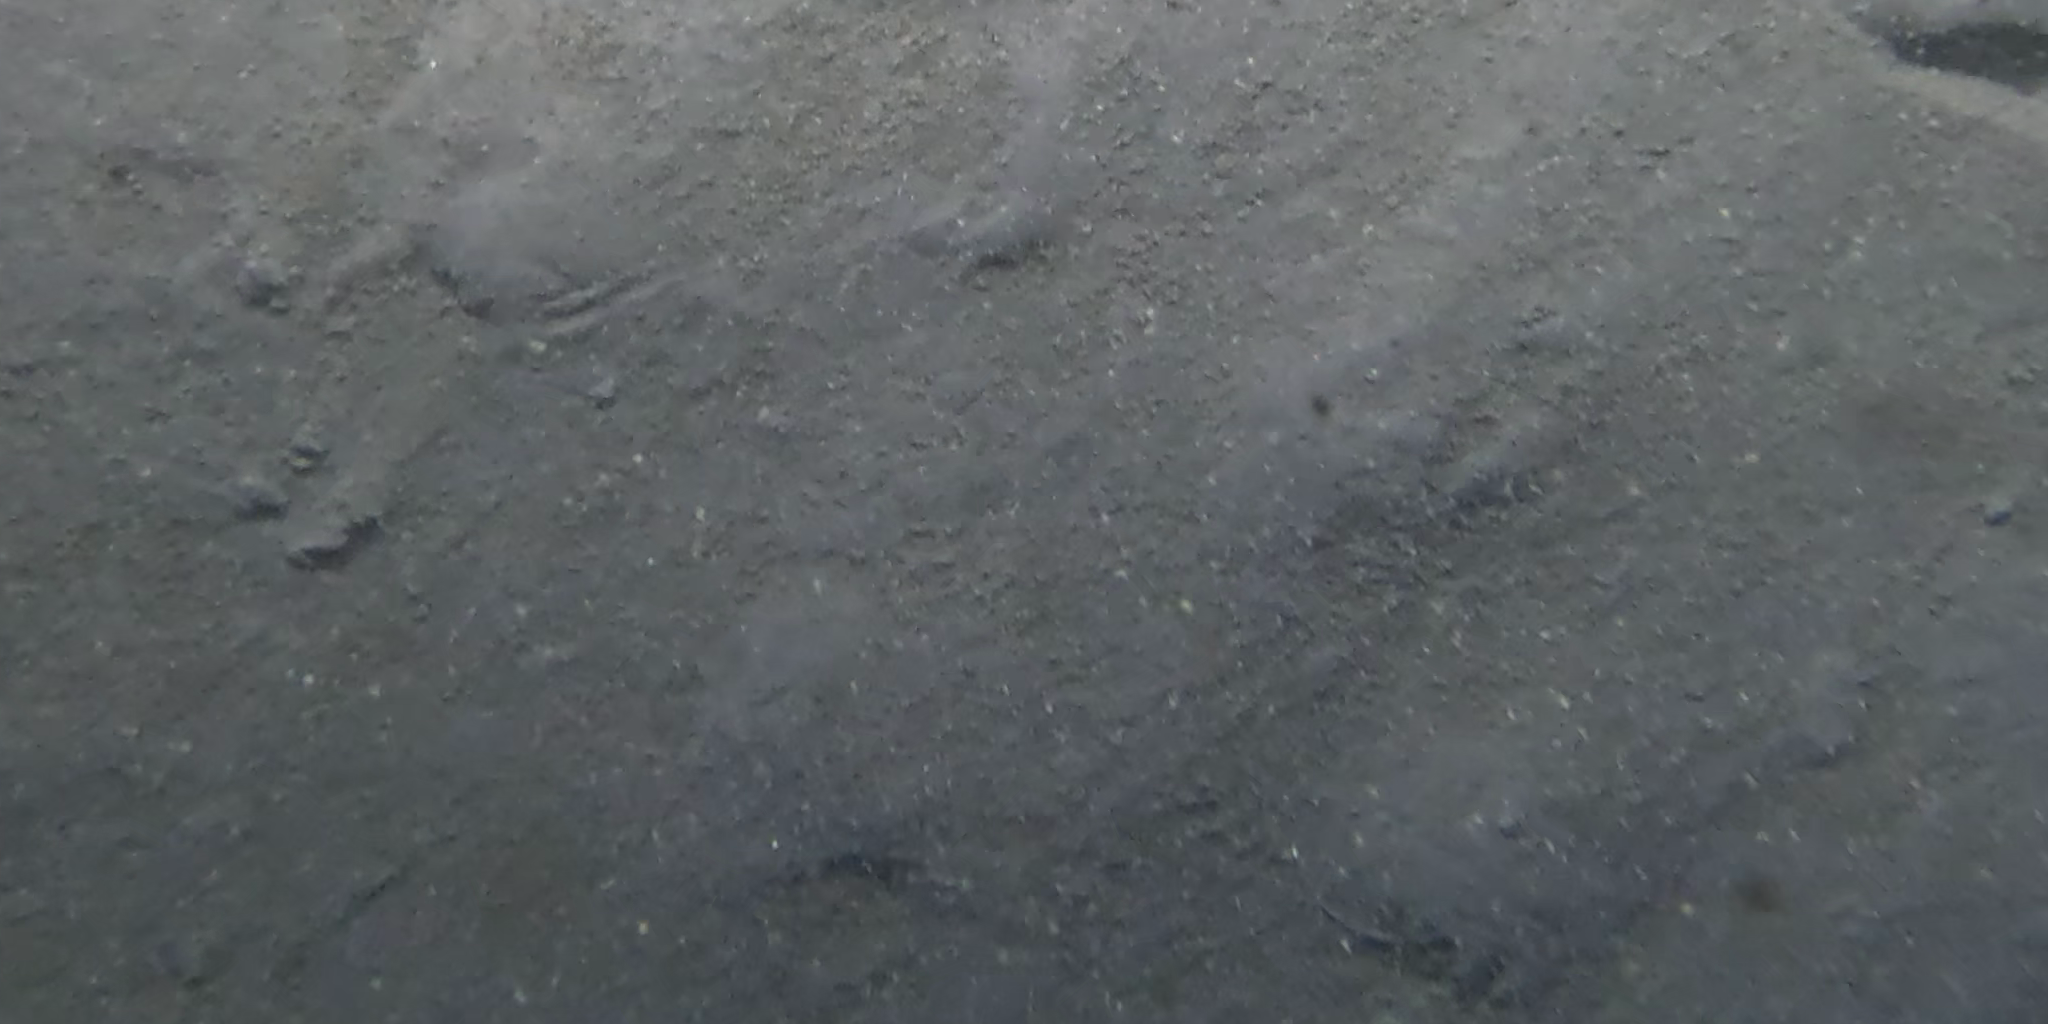
Seabed habitat: sand